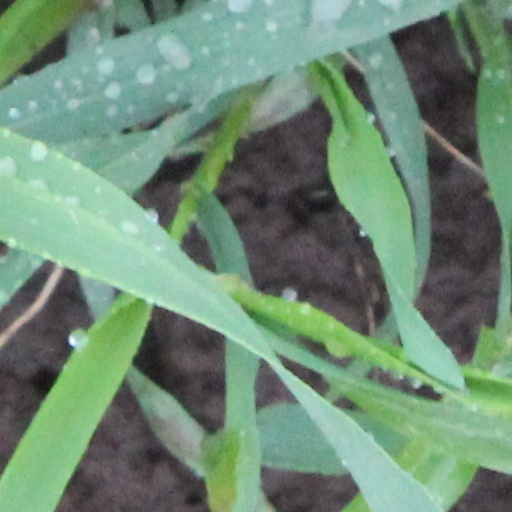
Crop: wheat